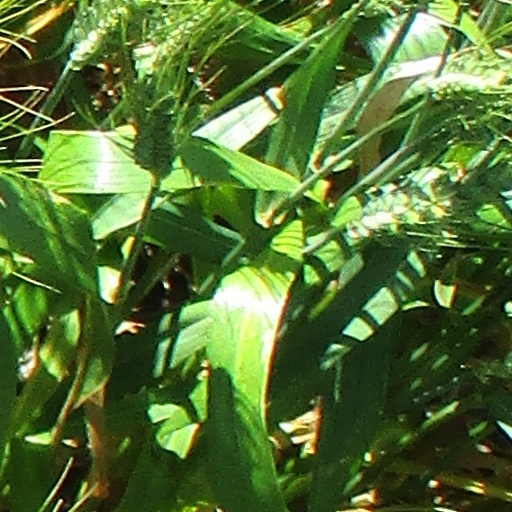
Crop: wheat